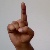
The image shows a hand gesture representing the letter 'D' in Indian Sign Language.